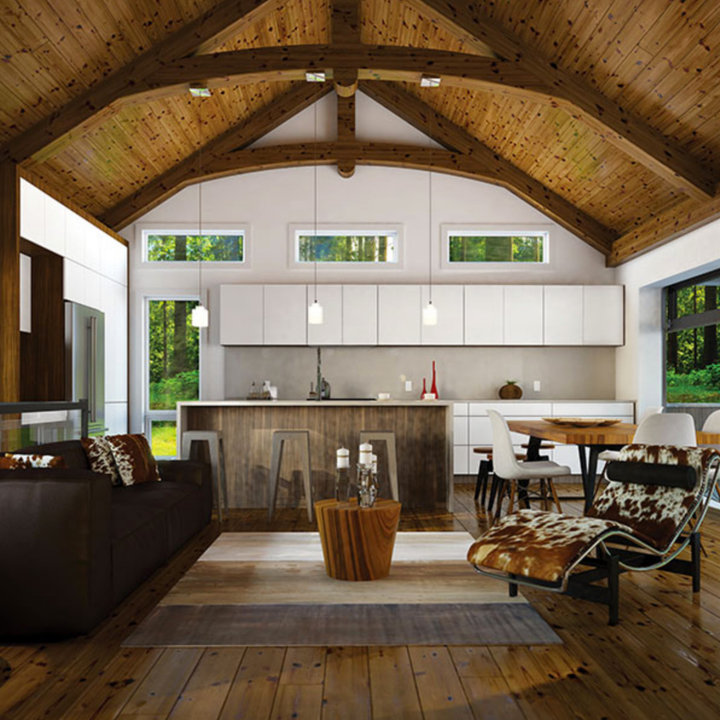
Style: Scandinavian